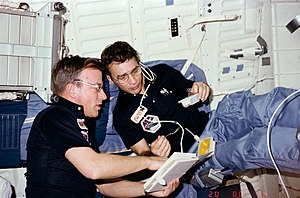
STS-6 / Missions højdepunkter
STS-6 var Challengers første rumfærge-mission.